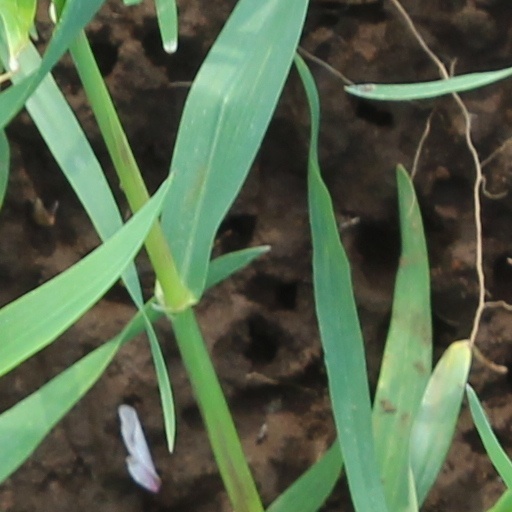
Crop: wheat